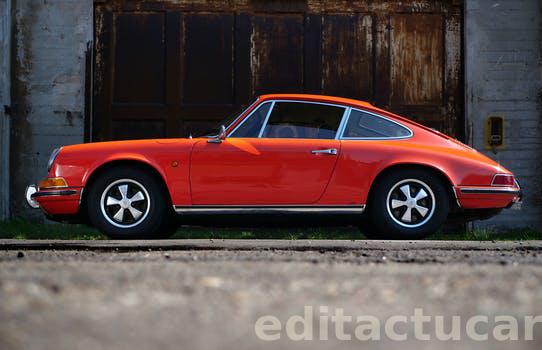
Label: Watermark